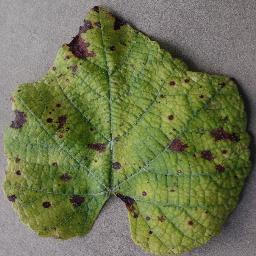
Label: Grape___Leaf_blight_(Isariopsis_Leaf_Spot)